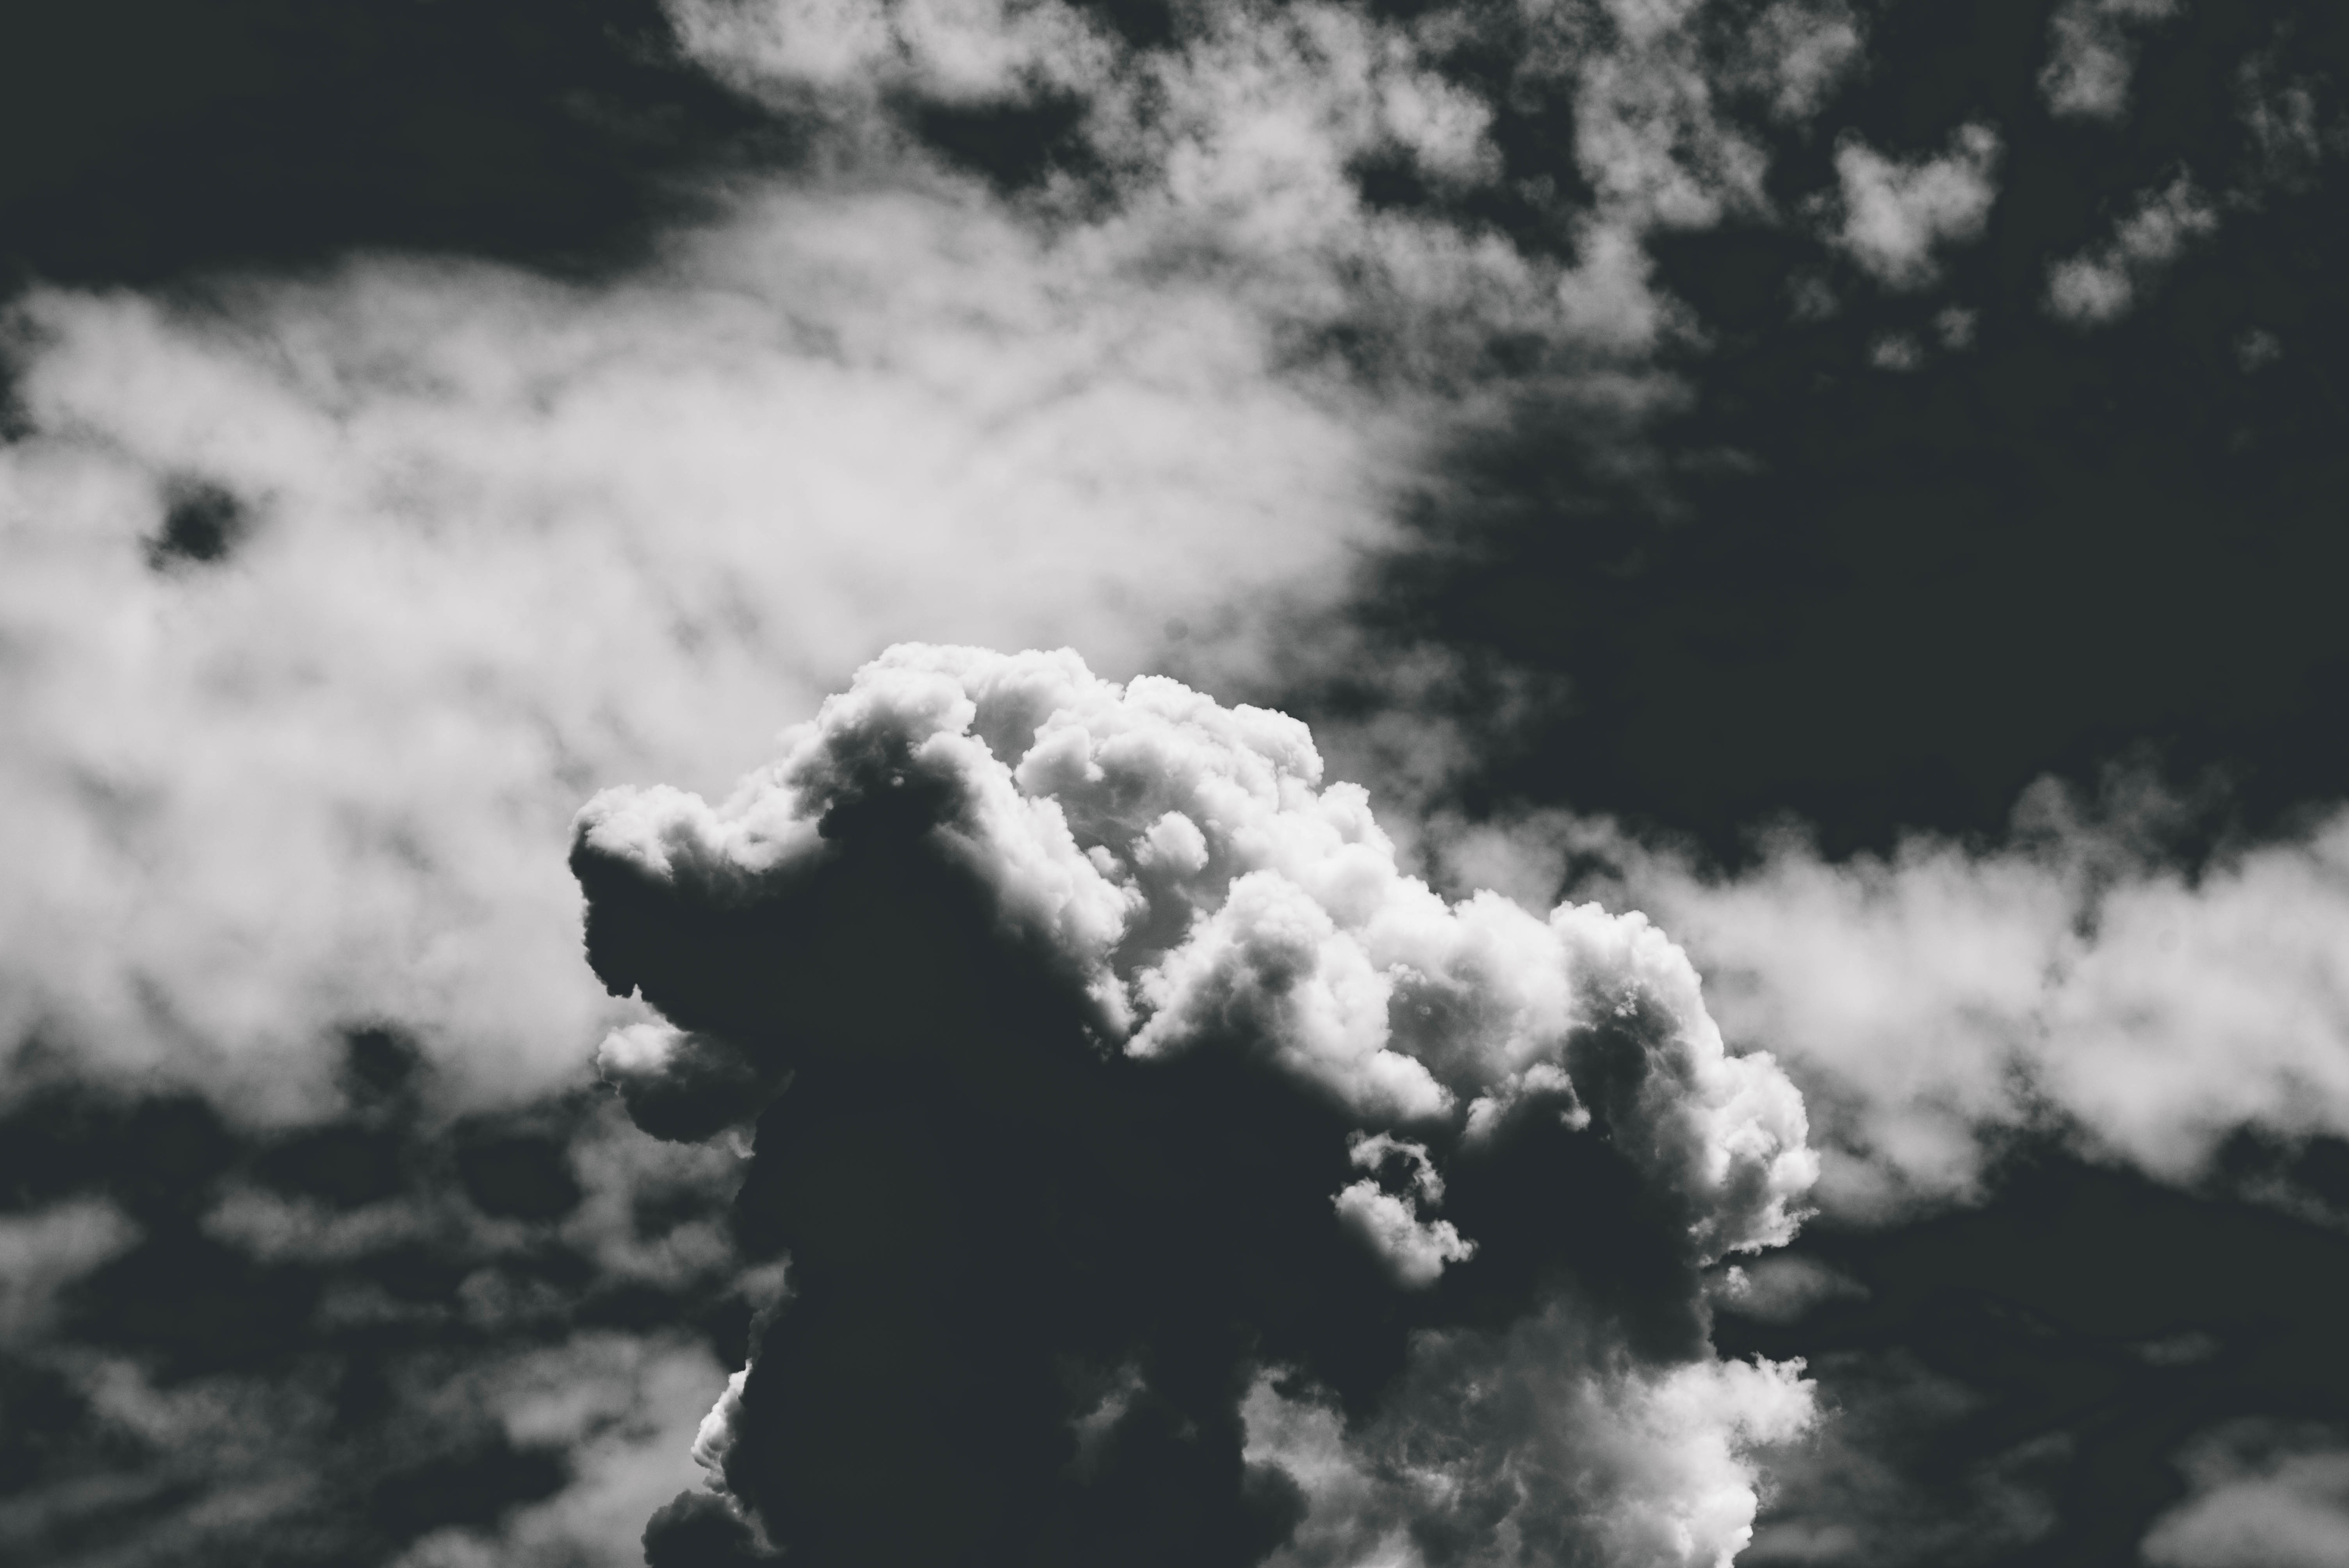
cloud, black and white, sky, white, atmosphere, cumulus, monochrome, cloudscape, cloudy and black, meteorological phenomenon, monochrome photography, atmosphere of earth, geological phenomenon